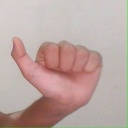
अक्षर: त